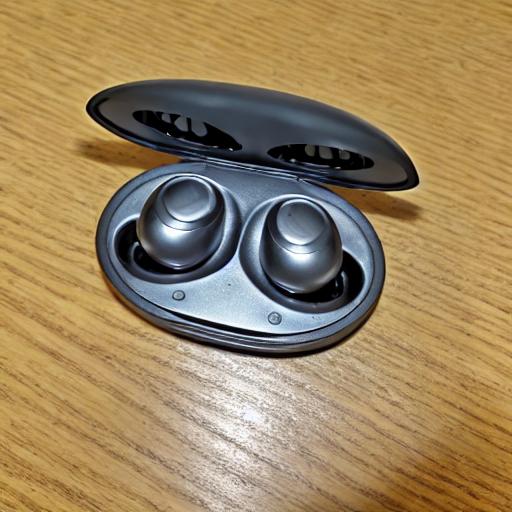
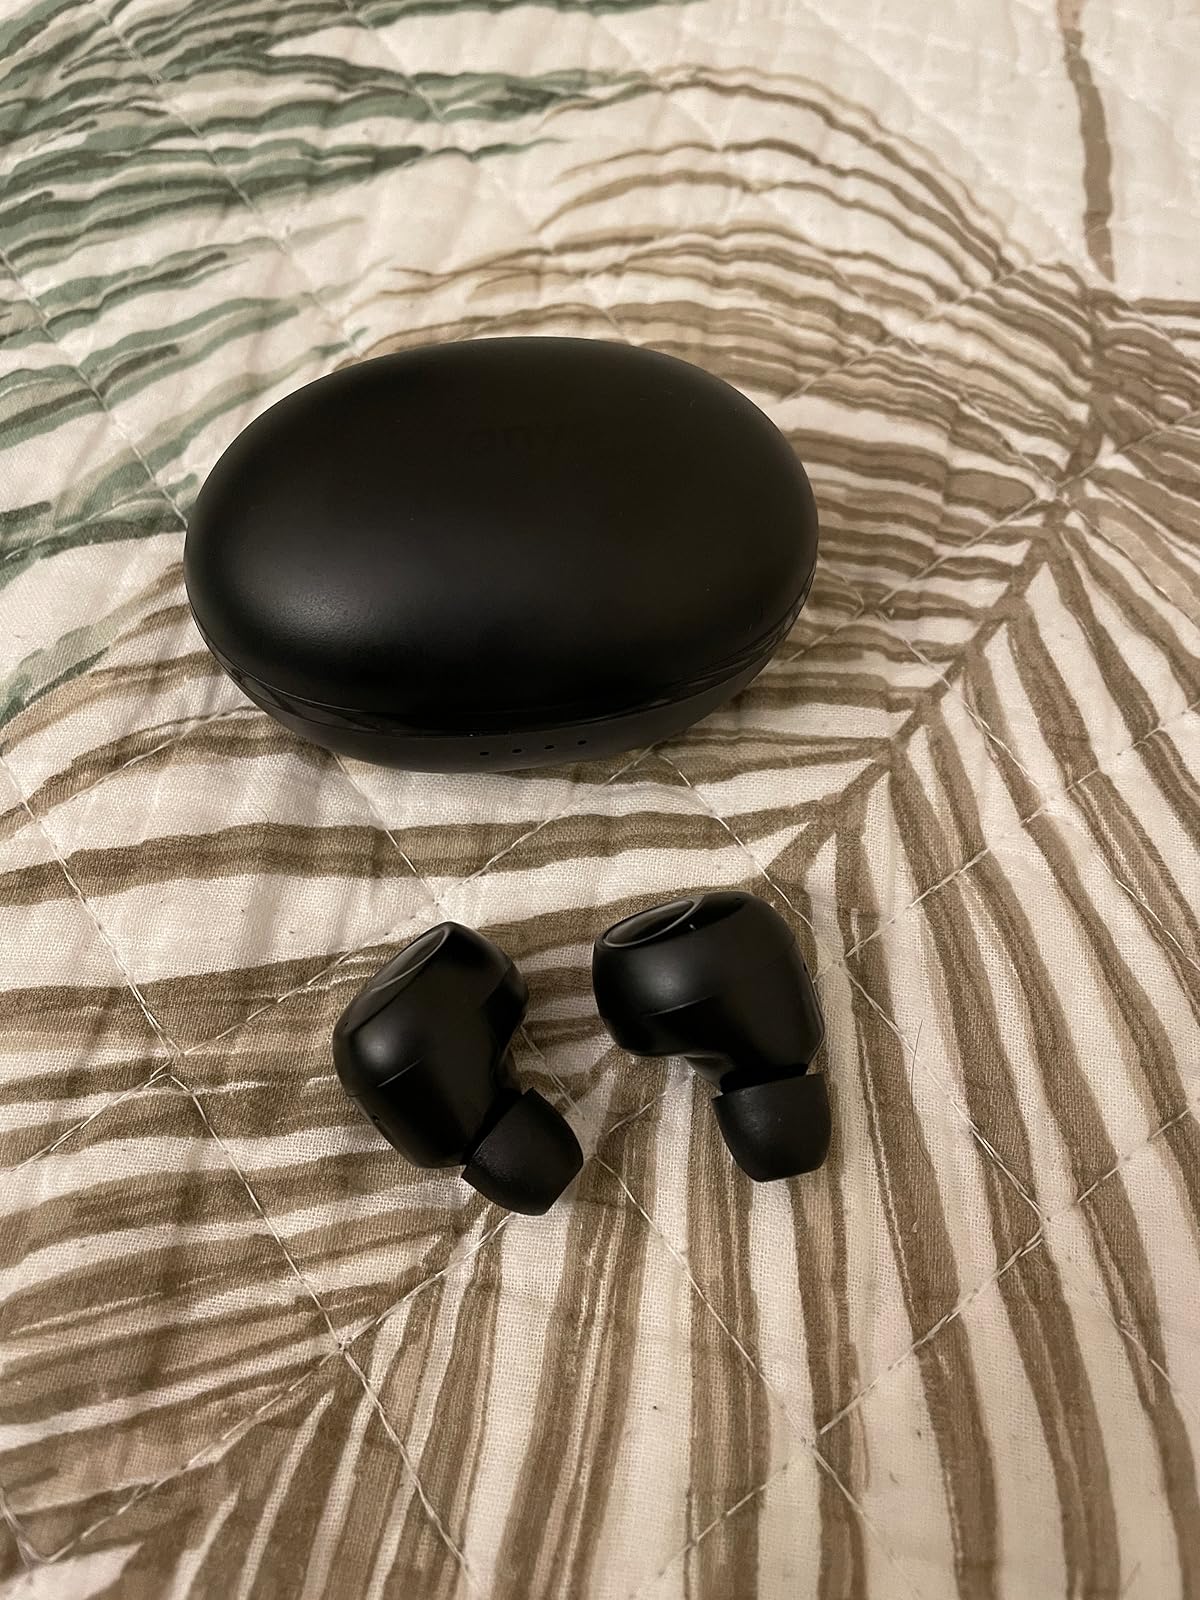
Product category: earbuds
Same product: no